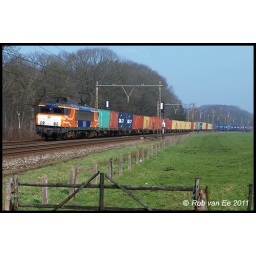
Op 4 maart passeert containertrein 50063, getrokken door HTRS 1619, in de richting van de Maasvlakte.